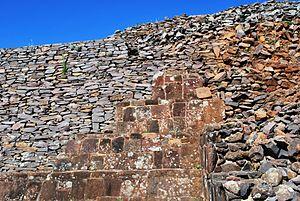
Tzintzuntzan était le centre cérémoniel de la cité du même nom, capitale du Royaume tarasque à l’époque précolombienne.